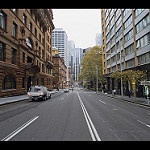
Scene: Outdoor